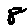
Label: 8